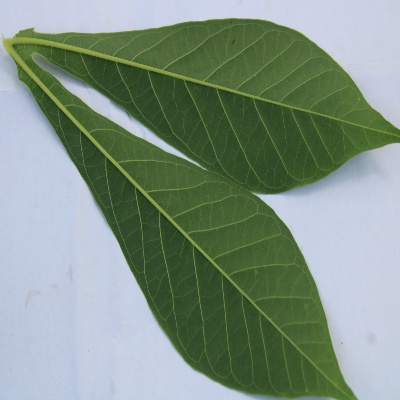
Crop: Cassava
Condition: healthy